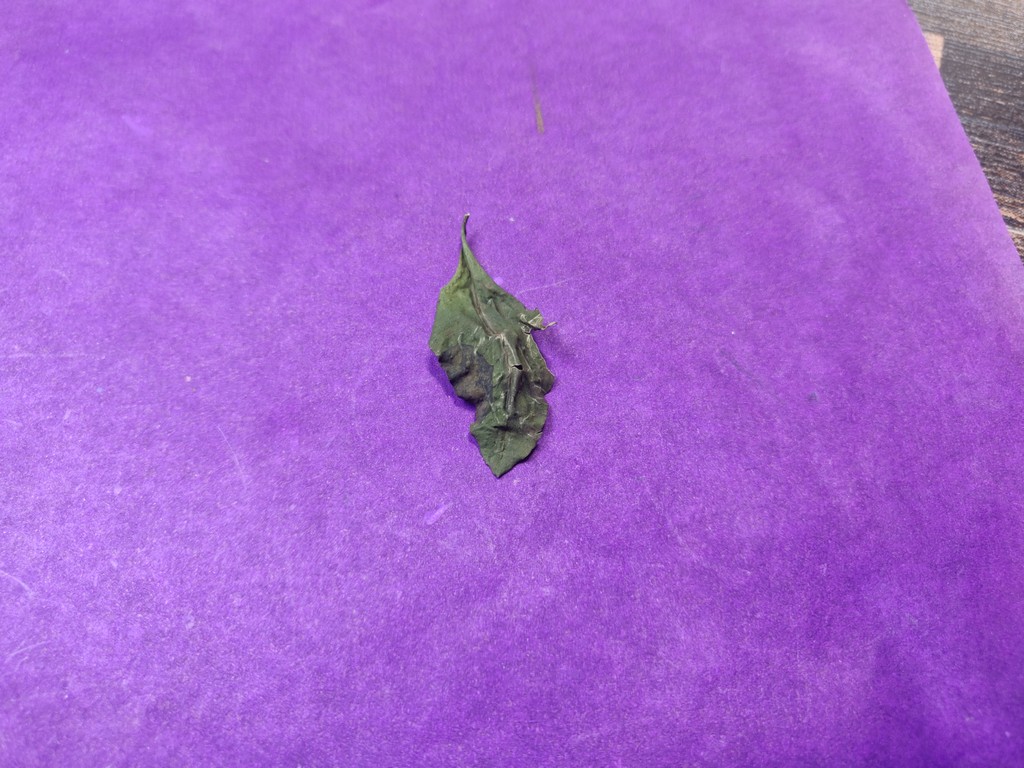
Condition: Dried
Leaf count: single
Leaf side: unknown